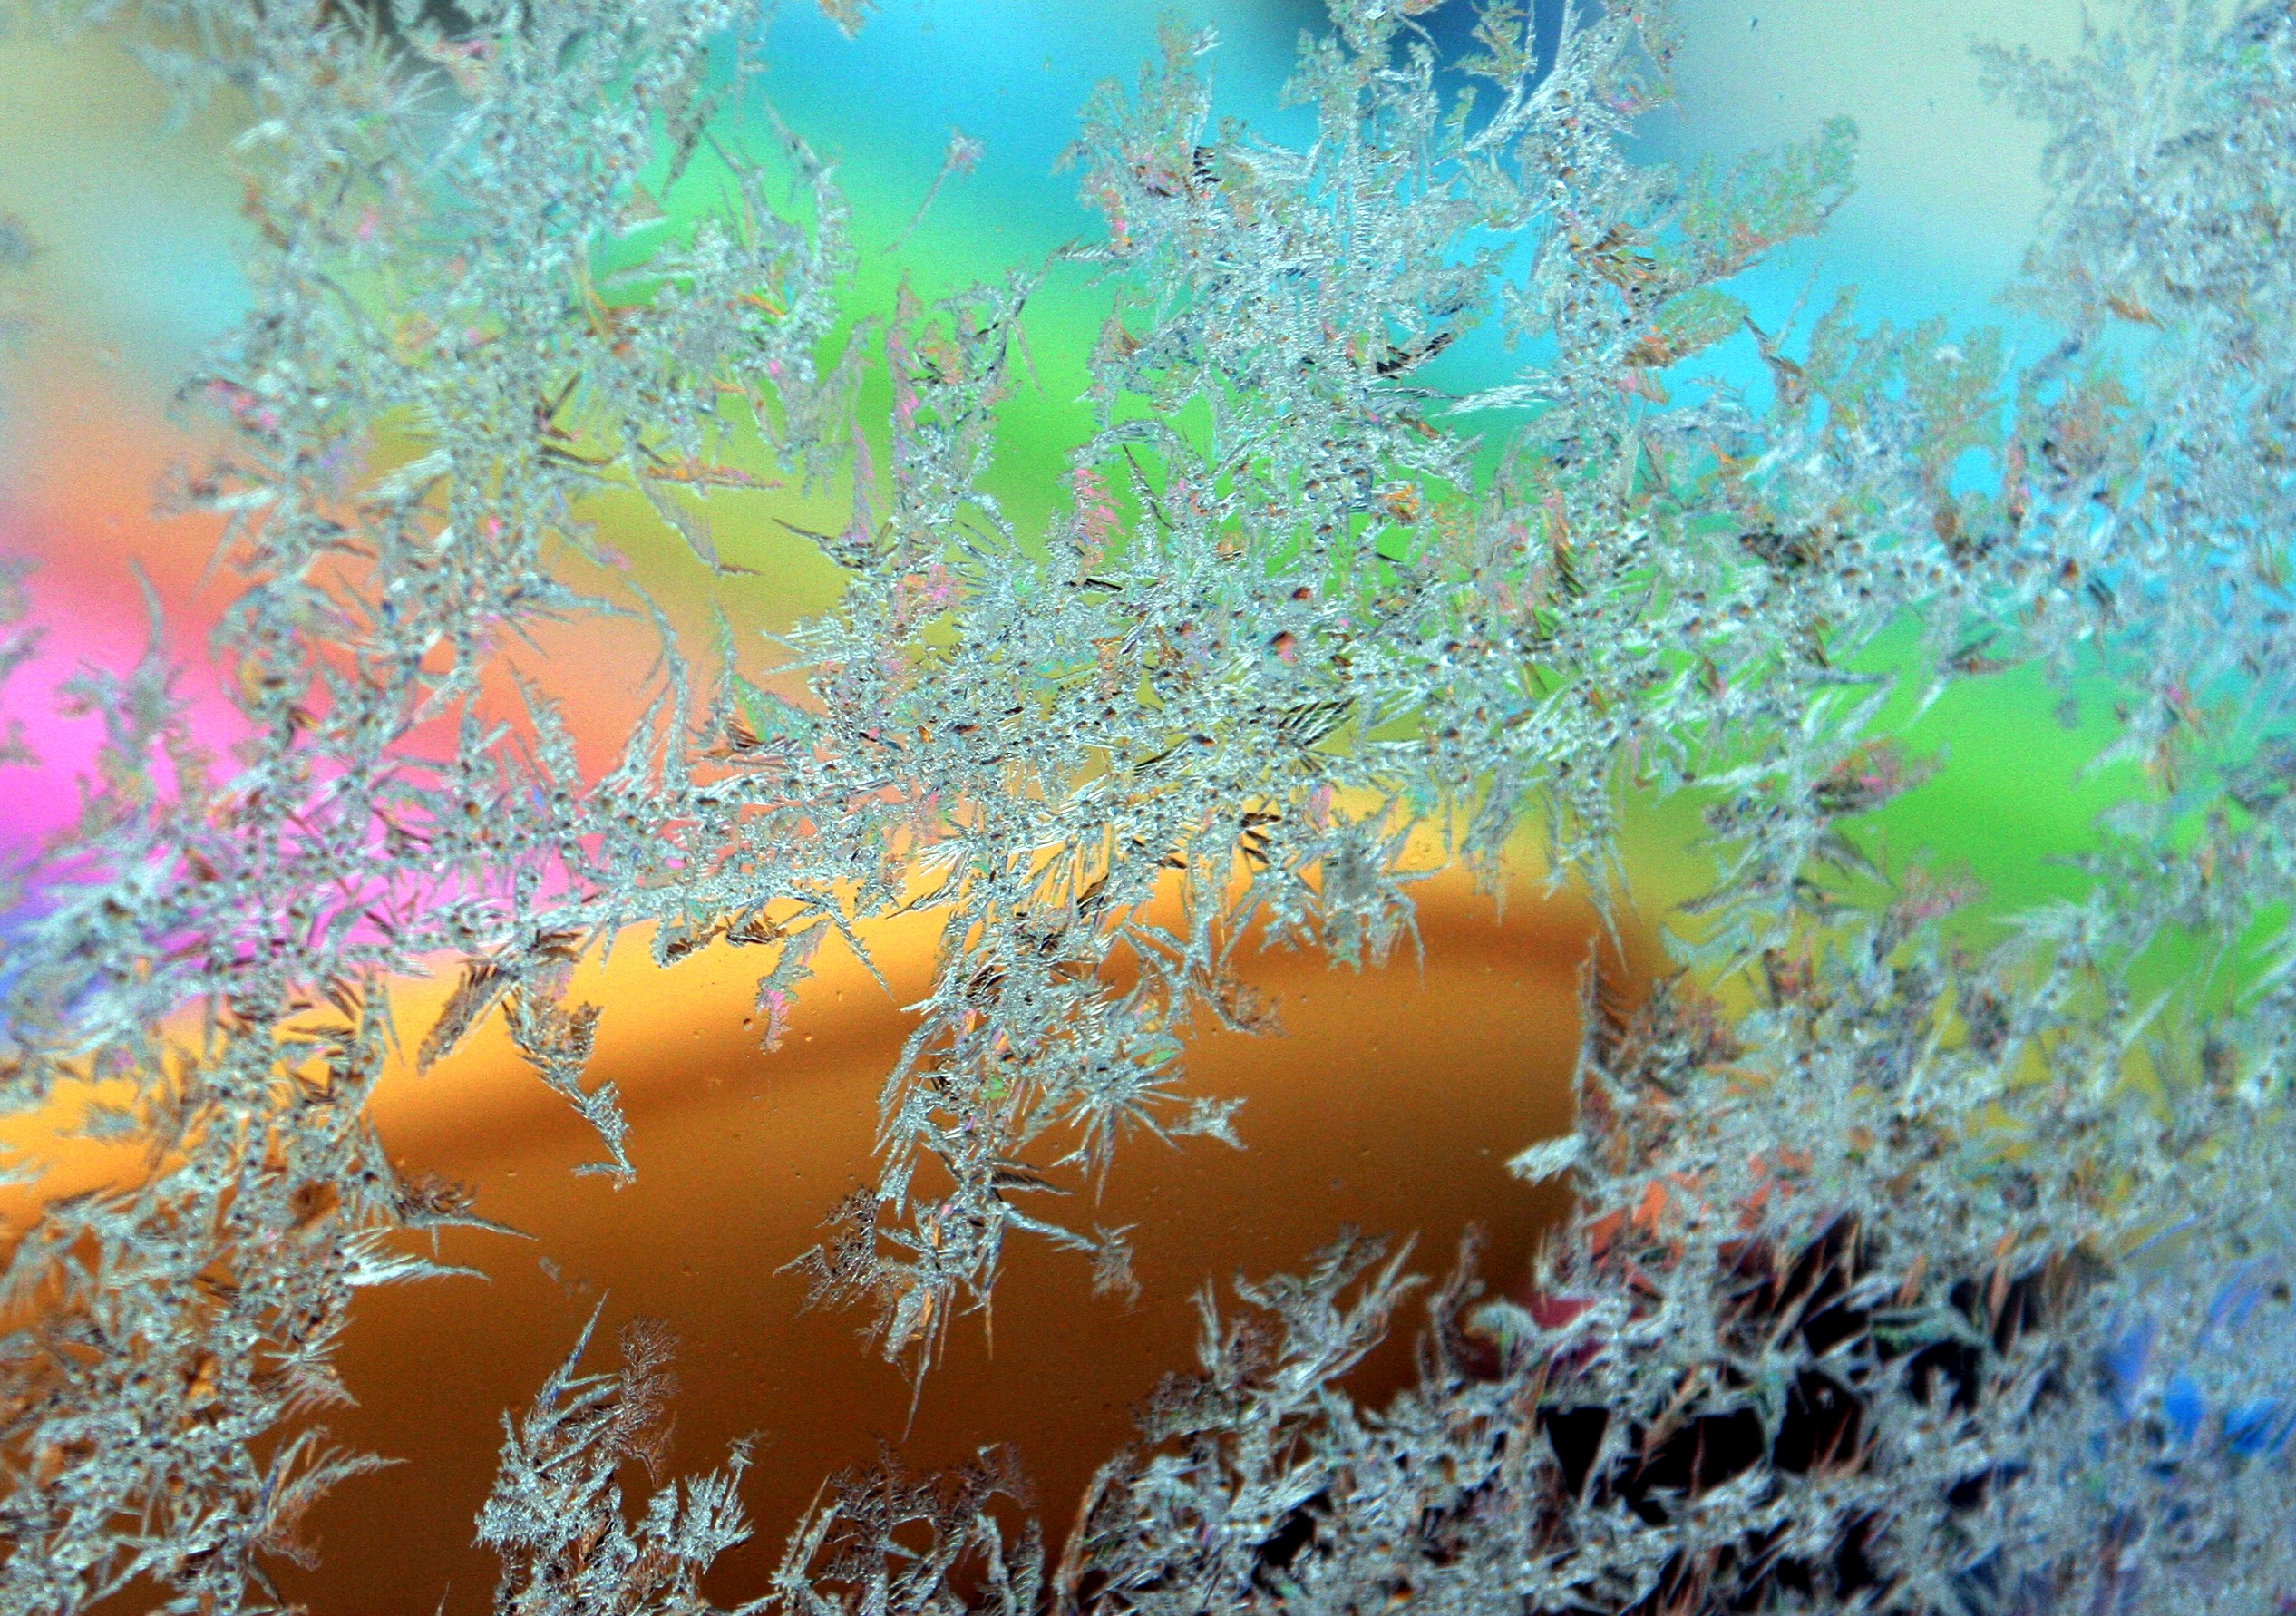
nature, winter, sunlight, flower, glass, frost, france, underwater, biology, seaweed, coral, coral reef, reef, algae, habitat, gel, drawings, alsace, ice crystals, natural environment, marine biology